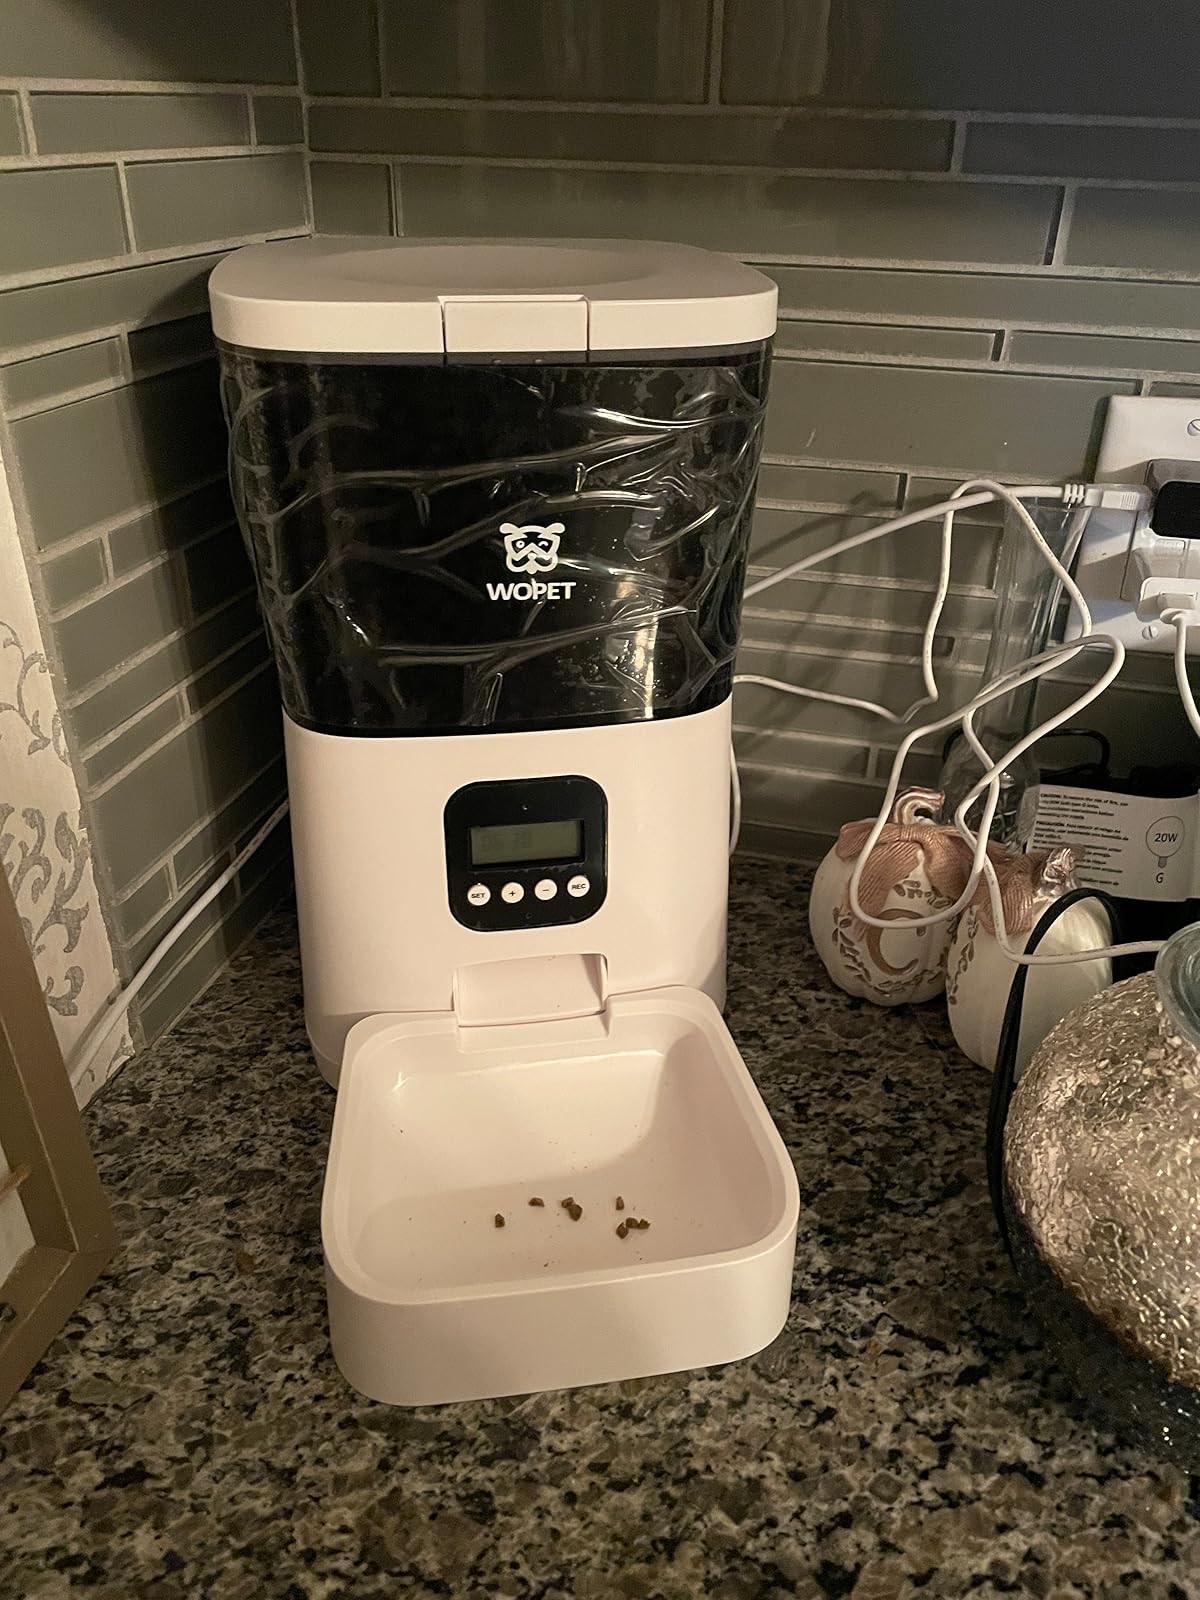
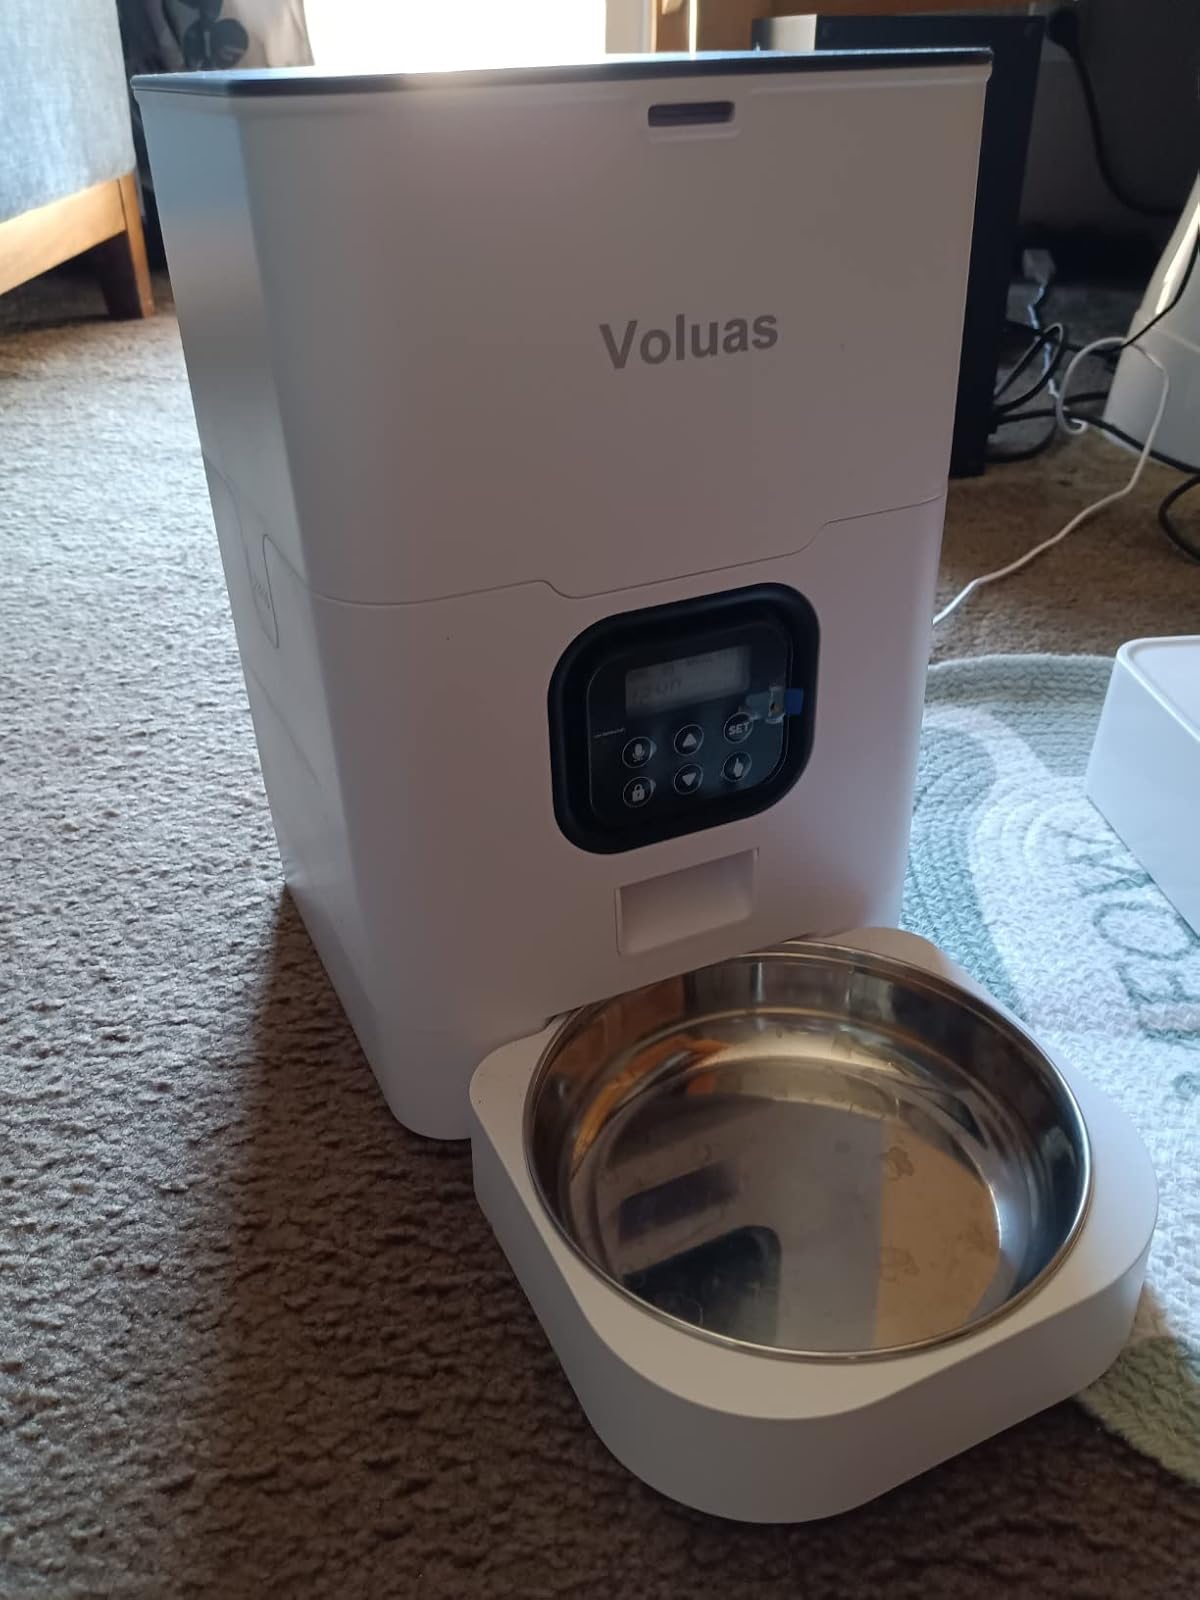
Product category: items_feeder
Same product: no